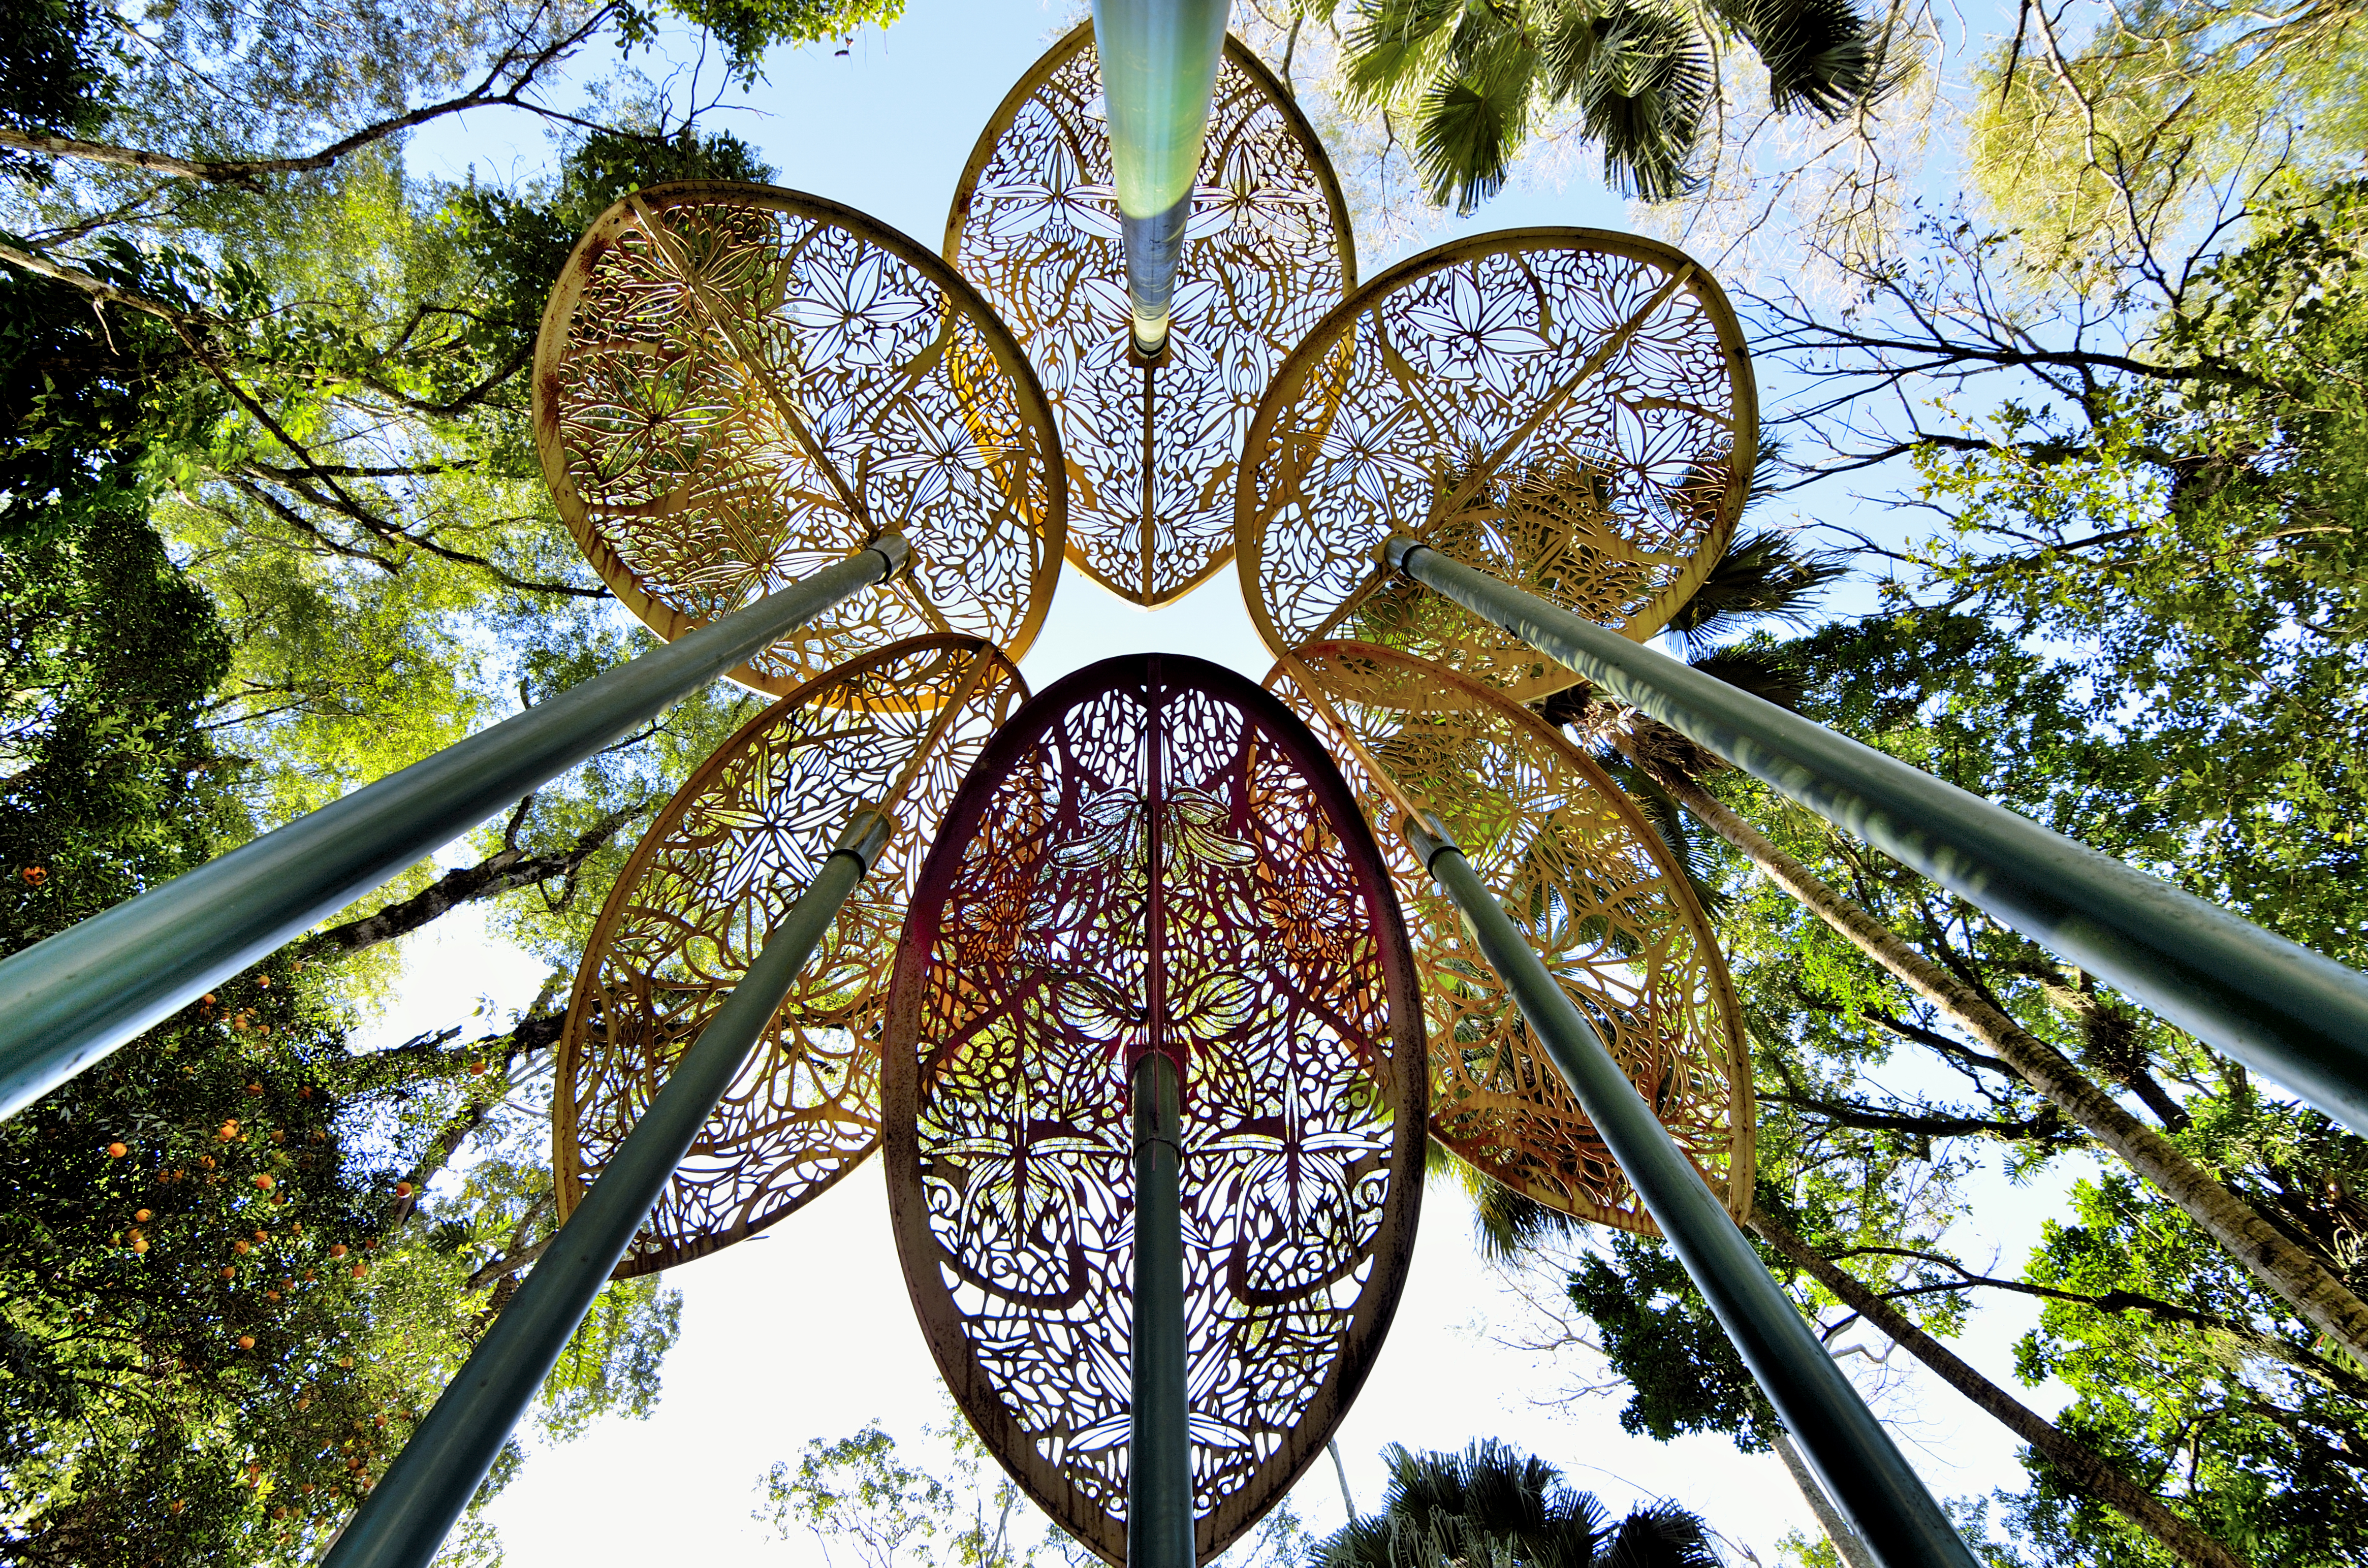
tree, branch, plant, sunlight, leaf, flower, window, glass, autumn, botany, garden, flora, stained glass, naturaleza, montecarlo, vortisch, practicasnaturales, parque, woody plant